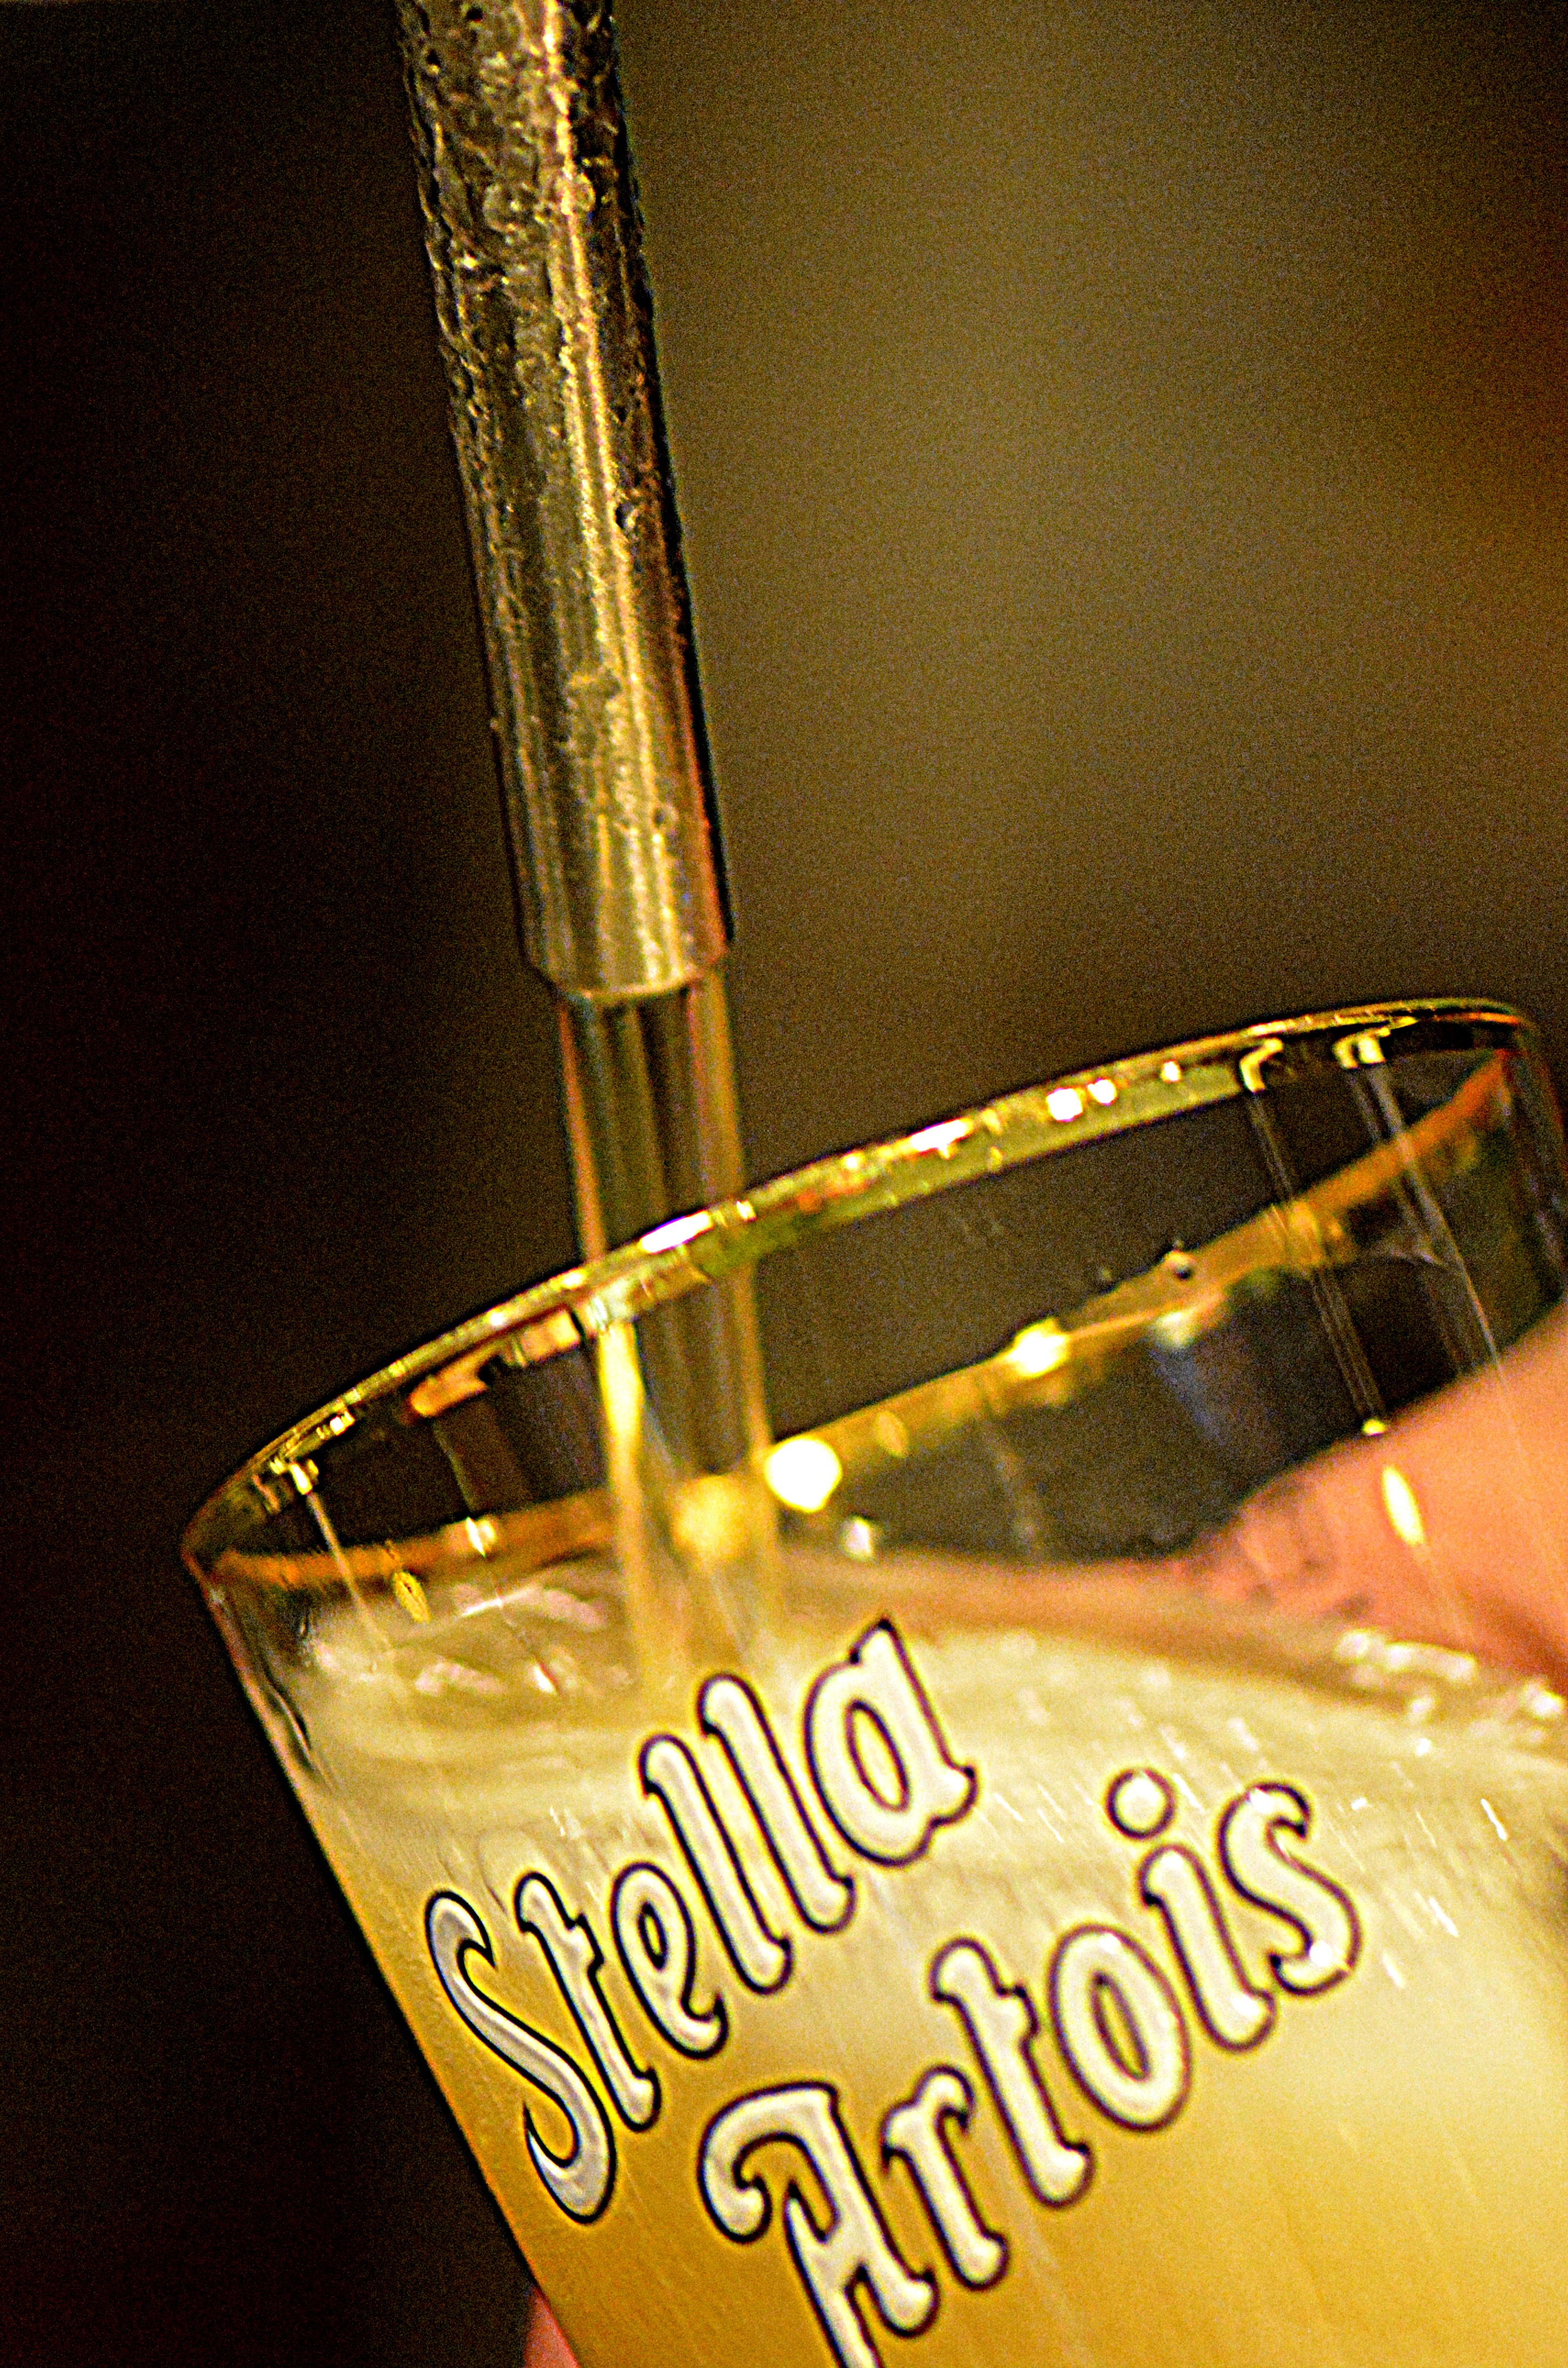
wine, guitar, glass, drink, beer, alcohol, tap, champagne, liqueur, distilled beverage, plucked string instruments, stella artois